La disubbidienza

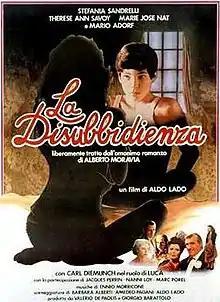

La disubbidienza ("Disobedience") is a 1981 Italian drama film directed by Aldo Lado. It is based on the novel of the same name written by Alberto Moravia.